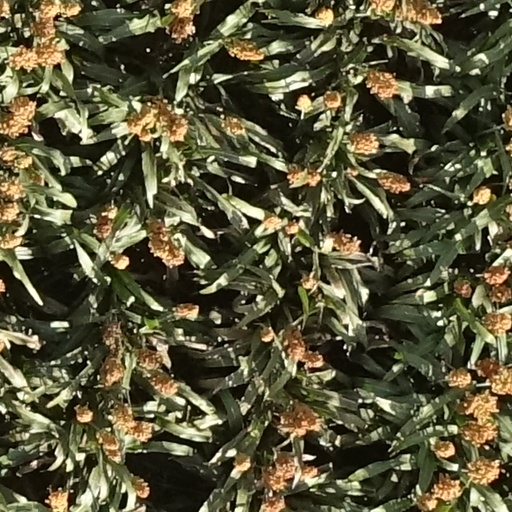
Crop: sorghum